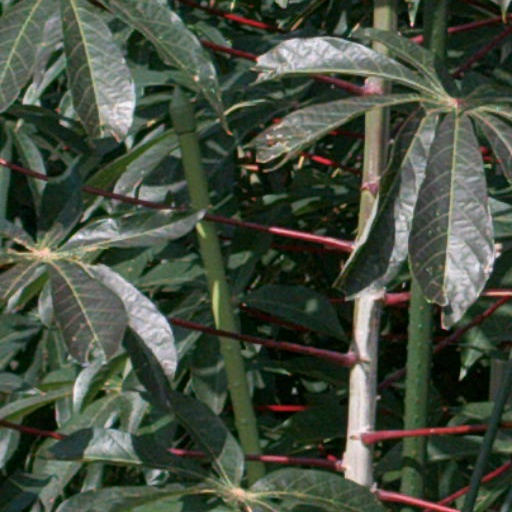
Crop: cassava